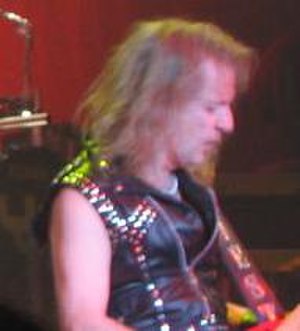
Judas Priest / Biografi / Atkins-årene (1969-1973)
K.K. Downing har lige siden bandets begyndelse været sangskriver og "leder" af bandet.
Judas Priest er et britisk heavy metal-band dannet i 1969 eller 1970 i Birmingham. Usikkerheden skyldes at guitarist K. K. Downing og bassist Ian Hill dannede bandet Freight i 1969, men først fandt deres forsanger og nye navn i 1970.